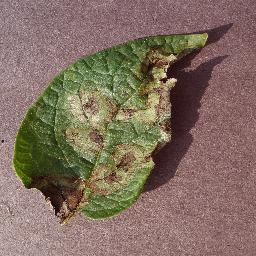
Label: Potato___Late_blight